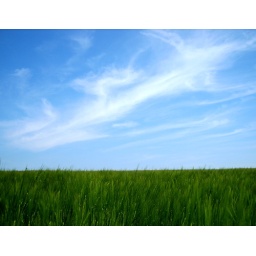
green unripe barley witha beautiful summer sky above